Inuvialuit

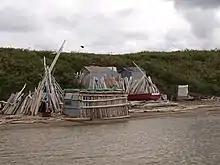
Traditional Inuvialuit whaling camp near Tuktoyaktuk

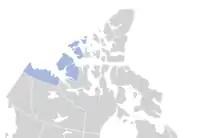
Map of the Inuvialuit homeland

The Inuvialuit Settlement Region was primarily inhabited by "Siglit" Inuit until their numbers were decimated by the introduction of new diseases in the second half of the 19th century. Nunamiut, Alaskan Iñupiat, moved into traditional Siglit areas in the 1910s and 20s, enticed in part by renewed demand for furs from the Hudson's Bay Company and European markets. The Nunamiut who settled in the Siglit area became known as Uummarmiut. Originally, there was an intense dislike between the Siglit and the Uummarmiut, but these differences faded over the years, and the two aboriginal peoples intermarried. With improved healthcare and Nunatamiut intermarriage, the Inuvialuit now number approximately 3,100.